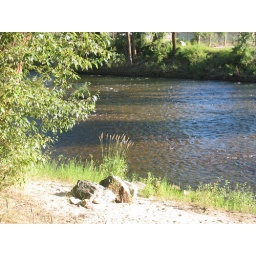
The Kettle river outside our motel door at Johnny's motel in Grand Forks.